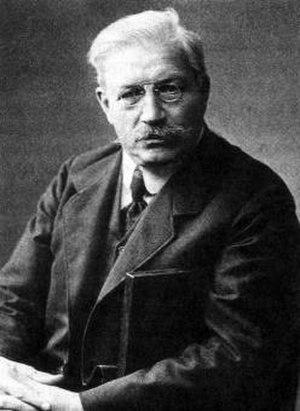
Pavel Nikolaïevitch Milioukov, né le 15 janvier 1859 à Moscou et mort le 31 mars 1943 à Aix-les-Bains, est un historien russe et ministre des Affaires étrangères du gouvernement provisoire russe au début de 1917.